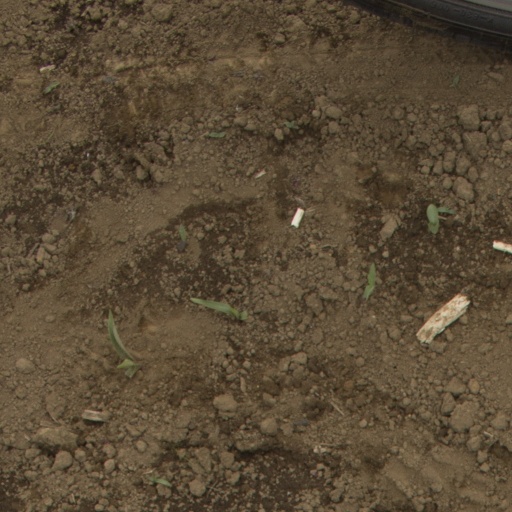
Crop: Jerusalem artichoke